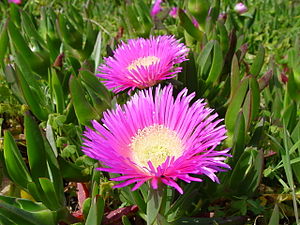
Aizoaceae
Hottentotfigen (Carpobrotus edulis).
Aizoaceae er en familie med 123 slægter og ca. 2020 arter. Det er urteagtige eller let træagtige planter, som er udbredt på den sydlige halvkugle med centrum i Sydafrika. Stænglerne er enten helt oprette eller krybende. Bladene sidder modsat eller spredt, de er hele og mere eller mindre sukkulente med hel eller tandet rand. Blomsterne sidder enkeltvis eller få sammen i bladhjørnerne. De er regelmæssige, men mangler ægte kronblade. Frugten er en flerrummet kapsel med få til mange frø. Her omtales kun de slægter, der er repræsenteret ved arter, som dyrkes i Danmark, eller som kan træffes på rejser i Middelhavsområdet.